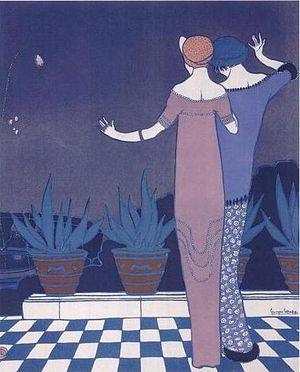
Paul Poiret, né Alexandre Paul Poiret à Paris le 20 avril 1879 et mort à Paris le 30 avril 1944, est un grand couturier français, connu pour ses audaces. Considéré comme un précurseur du style Art déco, il crée la maison de couture qui porte son nom en 1903.
Georges Alexandre Adrien Lepape, né le 26 juin 1887 dans le 8ᵉ arrondissement de Paris et mort le 15 février 1971 à Bonneval, est un dessinateur de mode, affichiste, graveur et illustrateur français particulièrement représentatif des années 1930.